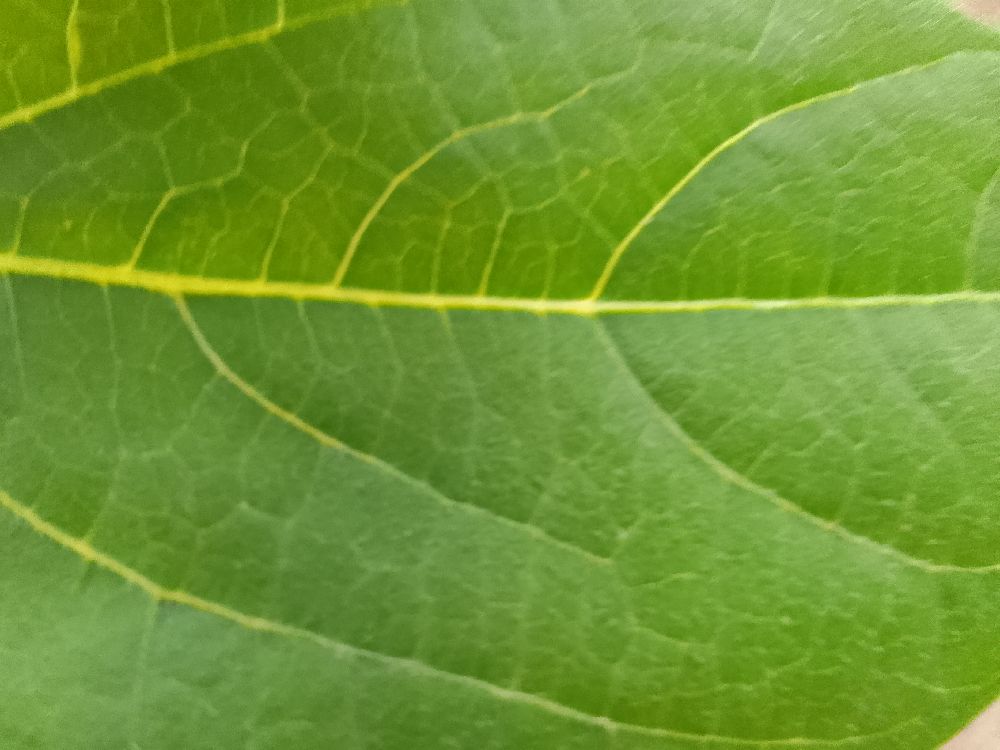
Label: healthy